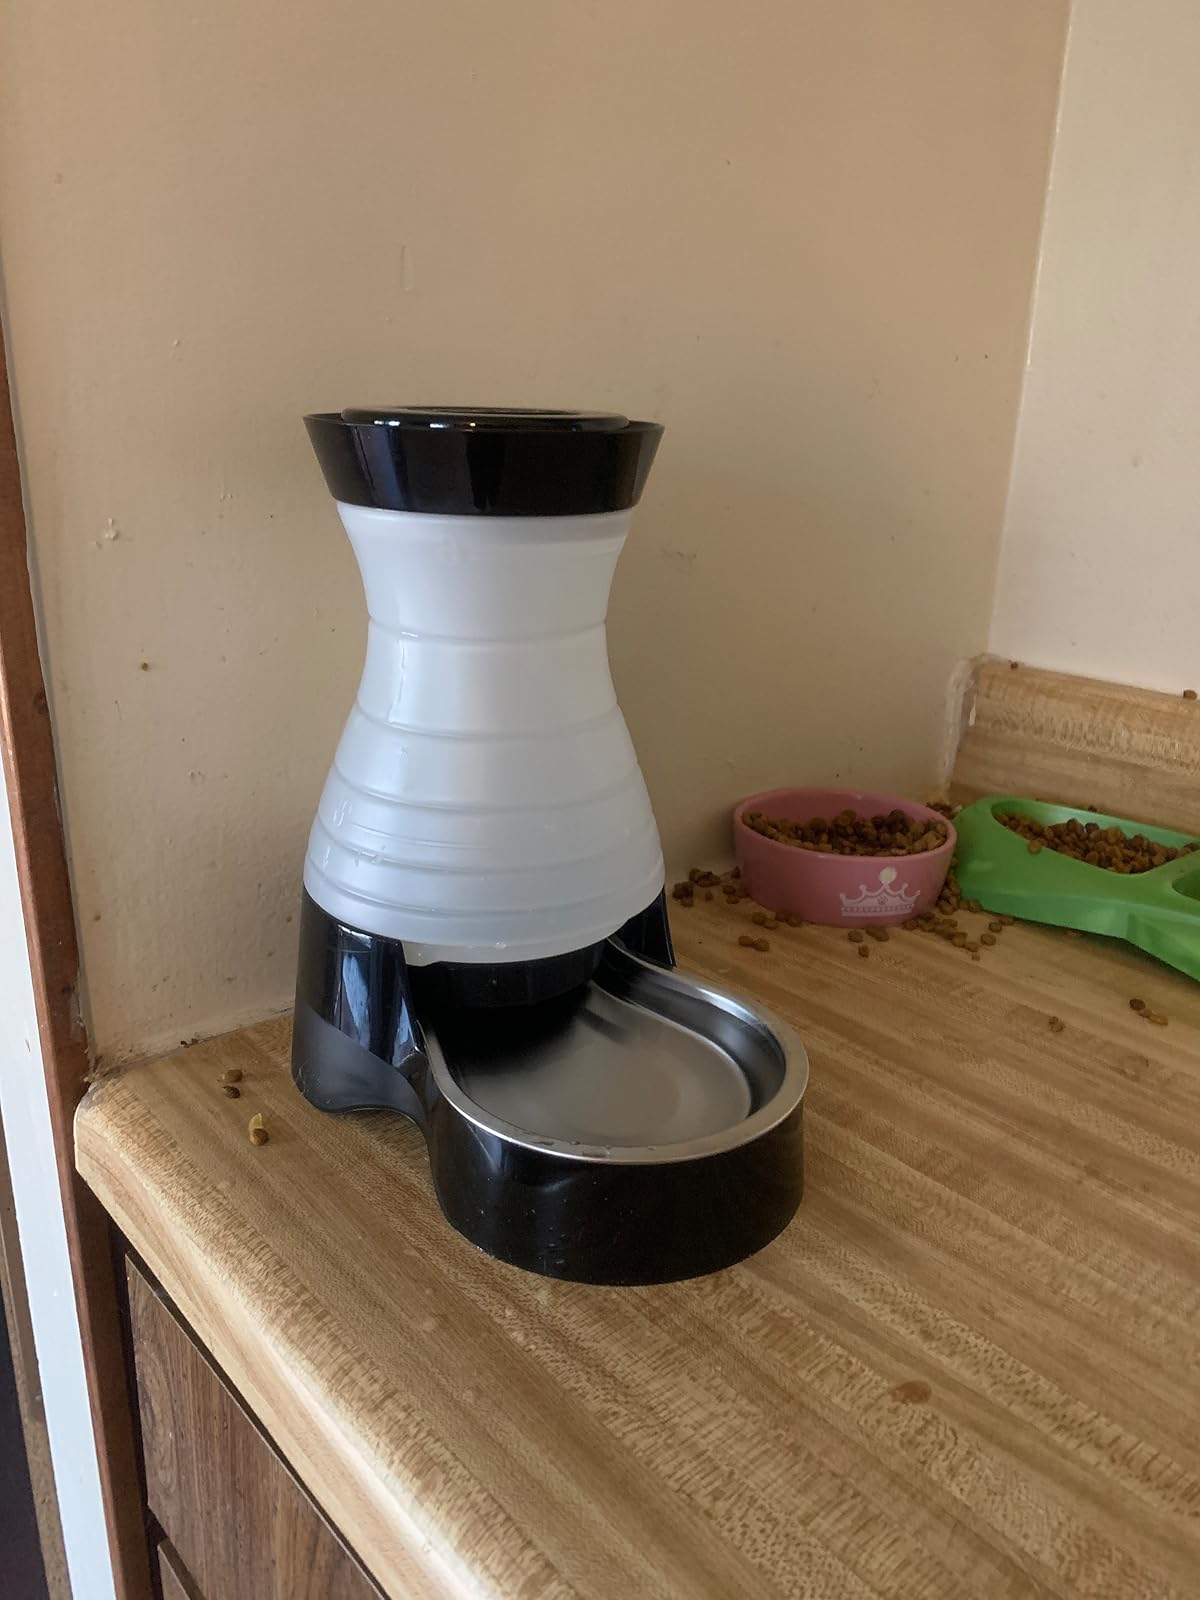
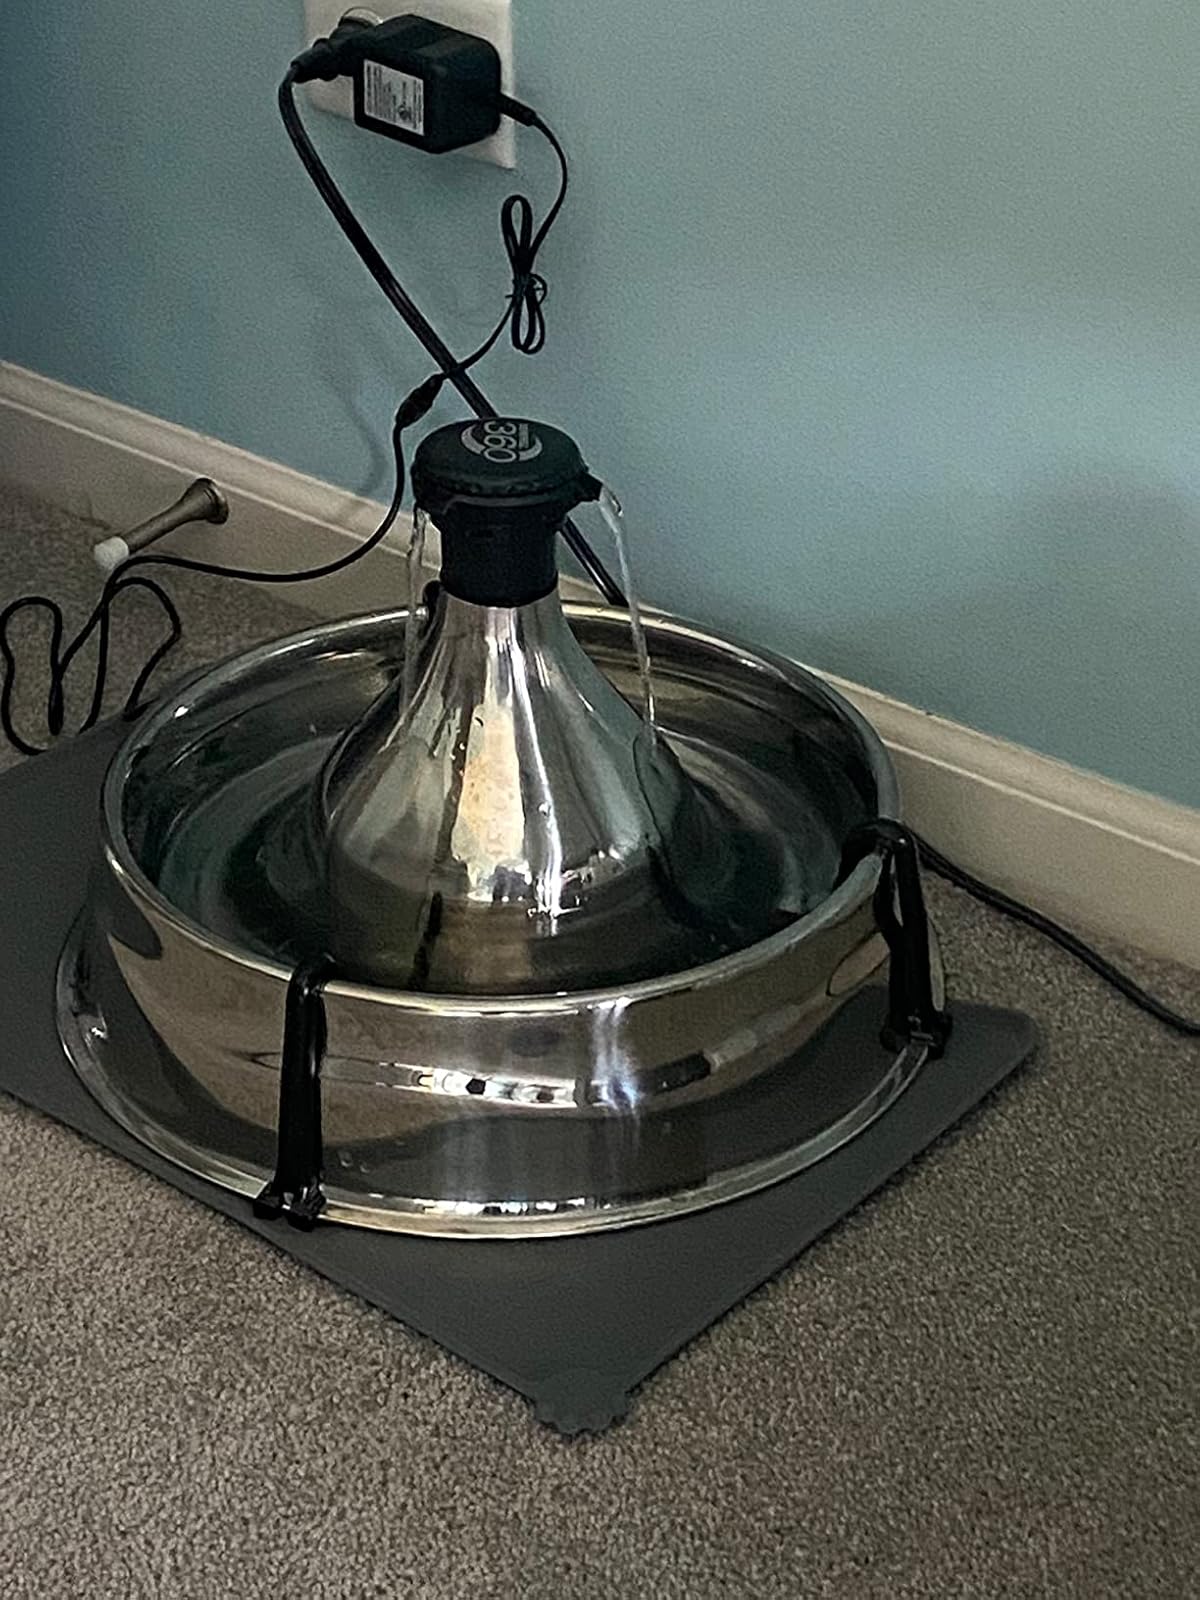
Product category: items_bowl
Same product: no